Typhoon Chataan

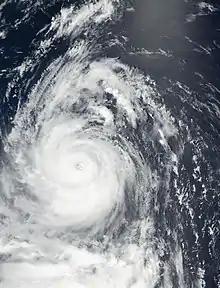
Typhoon Chataan at peak intensity on July 8

Typhoon Chataan, known in the Philippines as Super Typhoon Gloria, was the deadliest natural disaster in the history of Chuuk, a state in the Federated States of Micronesia (FSM). The typhoon formed on June 28, 2002, near the FSM, and for several days it meandered while producing heavy rainfall across the region. On Chuuk, the highest 24-hour precipitation total was , which was greater than the average monthly total. The rain produced floods up to deep, causing landslides across the island that killed 47 people. There was also one death on nearby Pohnpei, and damage in the FSM totaled over $100 million.